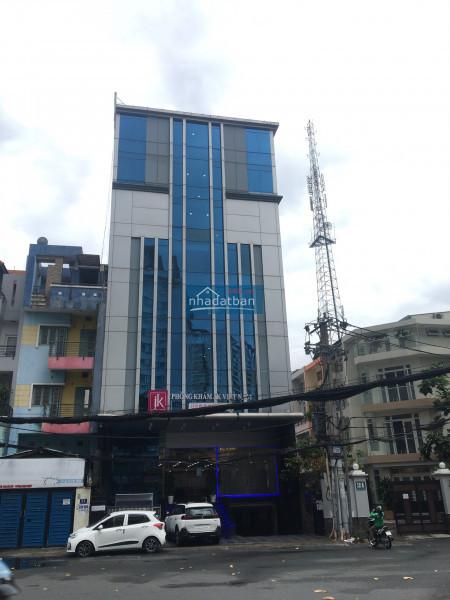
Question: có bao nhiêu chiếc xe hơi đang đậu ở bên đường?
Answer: có hai chiếc xe hơi đang đậu ở bên đường